2011 Mutua Madrid Open

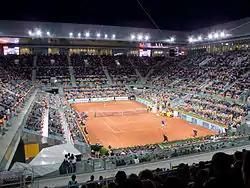
Second round match between Roger Federer and Feliciano López at the 2011 Mutua Madrid Open.

The 2011 Madrid Masters (also known as the Mutua Madrid Open for sponsorship reasons) was played on outdoor clay courts at the Park Manzanares in Madrid, Spain from 30 April – 8 May. It was the 10th edition of the event on the ATP and 3rd on the WTA. It was classified as an ATP World Tour Masters 1000 event on the 2011 ATP World Tour and a Premier Mandatory event on the 2011 WTA Tour.